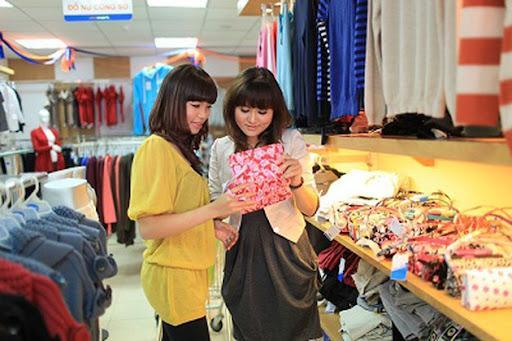
hai cô gái đang xuất hiện ở bên trong một cửa hàng thời trang